Bank of Vancouver

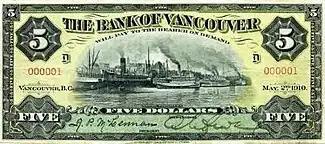
$5 banknote issued by the Bank of Vancouver, 1910.

The banknotes issued were in $5, $10, $20, $50 and $100 denominations. Most of the $325,000 of notes in circulation at the time of collapse were probably redeemed by other banks and then cancelled by punching. Only nine uncancelled Bank of Vancouver banknotes are known to exist. Possibly further notes are held in private collections. In July 2008, a $5 banknote sold for $28,750. In June 2010, the first such one issued (serial number 000001) sold at auction for $177,000.